Arnold Lewis Raphel

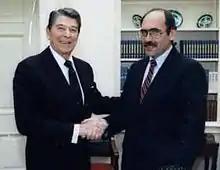
Raphel (right) pictured with U.S. President Ronald Reagan in 1987.

Arnold Lewis Raphel (March 16, 1943 – August 17, 1988) was an American diplomat who served as the 18th United States Ambassador to Pakistan.